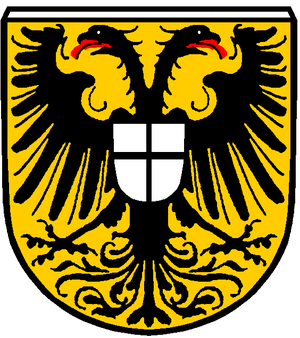
Kaiserswerth est un quartier de la ville de Düsseldorf, en Allemagne. Situé au nord de la ville, près du Rhin, il compte 7 897 habitants pour 4,71 km².